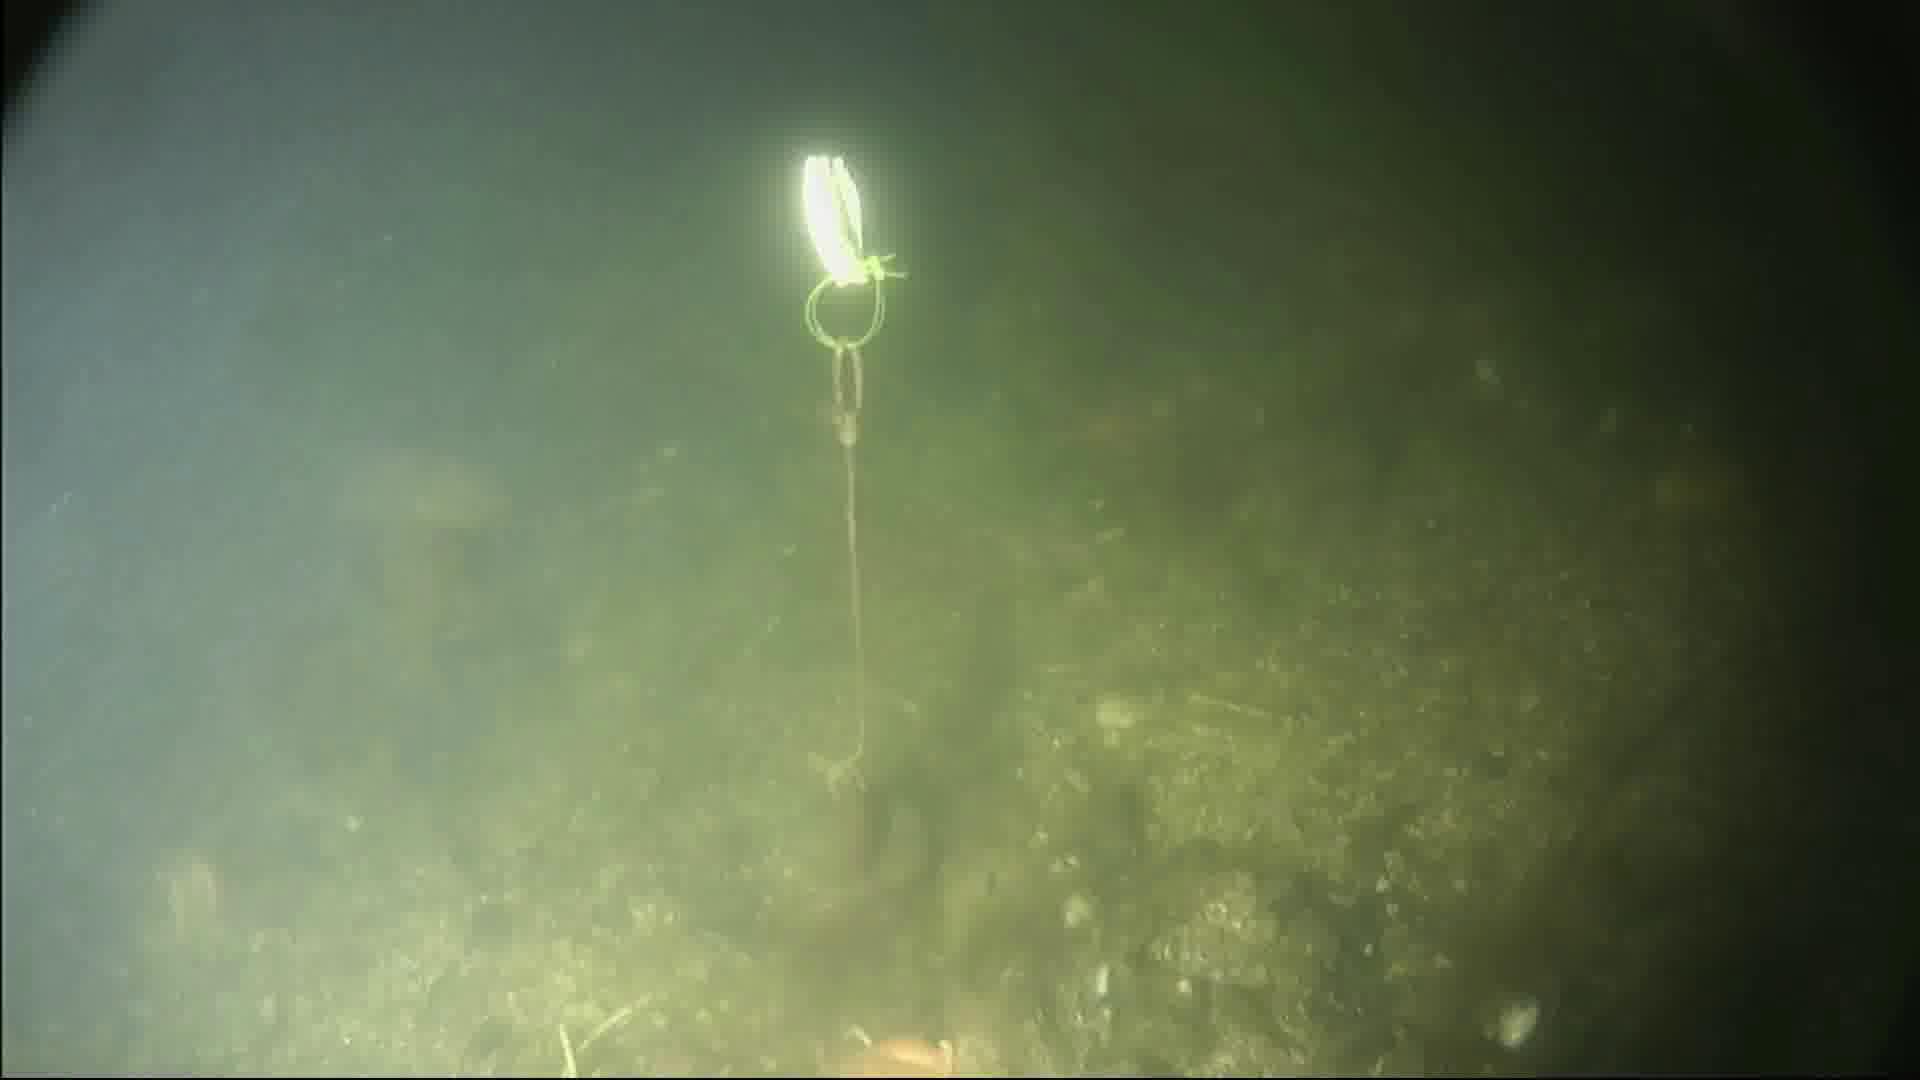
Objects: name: starfish